The Orphan (1960 film)

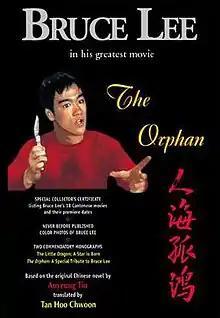
The Orphan, 1960 film

The Orphan is a 1960 Hong Kong drama film directed by Lee Sun-fung and starring Bruce Lee. The film is based on the novel of the same Chinese title by Au-yeung Tin. "The Orphan" was filmed in the early months of 1959, and Bruce Lee's last Hong Kong film before he returned to the United States in April 1959. The film was ranked number 52 of the Best 100 Chinese Motion Pictures at the 24th Hong Kong Film Awards.